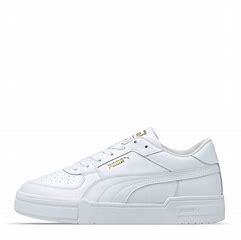
Brand: Puma
Model: Ca Pro